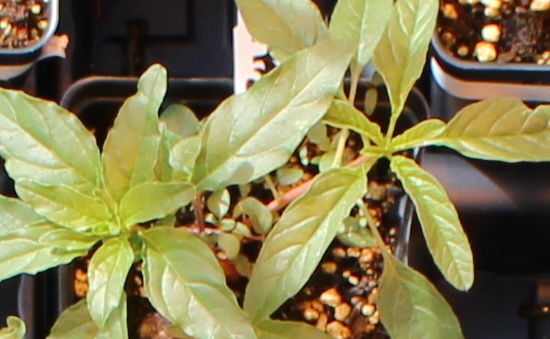
Label: Waterhemp